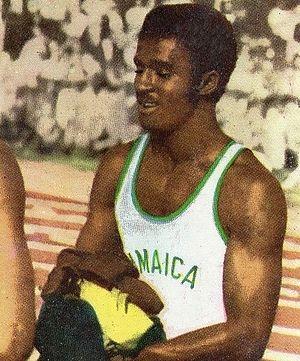
Les records du monde du 100 mètres sont actuellement détenus par le Jamaïcain Usain Bolt avec le temps de 9 s 58, établi le 16 août 2009 en finale des championnats du monde, à Berlin en Allemagne, et par l'Américaine Florence Griffith-Joyner, créditée de 10 s 49 le 16 juillet 1988 lors des quarts de finale des sélections olympiques américaines d'Indianapolis, aux États-Unis.
Donald O'Riley Quarrie, dit Don Quarrie, né le 25 février 1951 à Kingston, est un ancien athlète jamaïcain, l'un des meilleurs sprinteurs mondiaux pendant les années 1970.
L'épreuve du 200 mètres masculin aux Jeux olympiques de 1976 s'est déroulée les 25 et 26 juillet 1976 au Stade olympique de Montréal, au Canada. Elle est remportée par le Jamaïcain Don Quarrie.